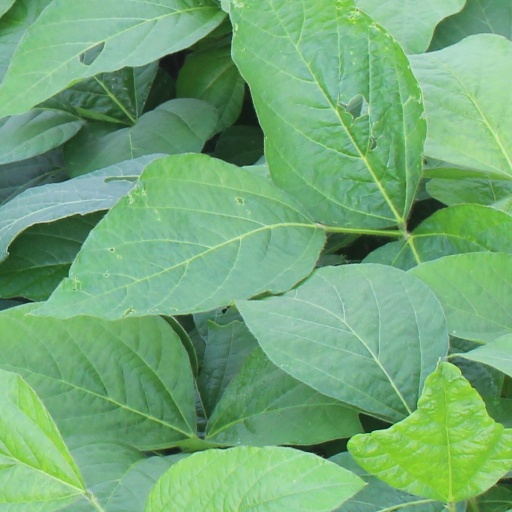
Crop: soybean